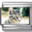
Label: cat